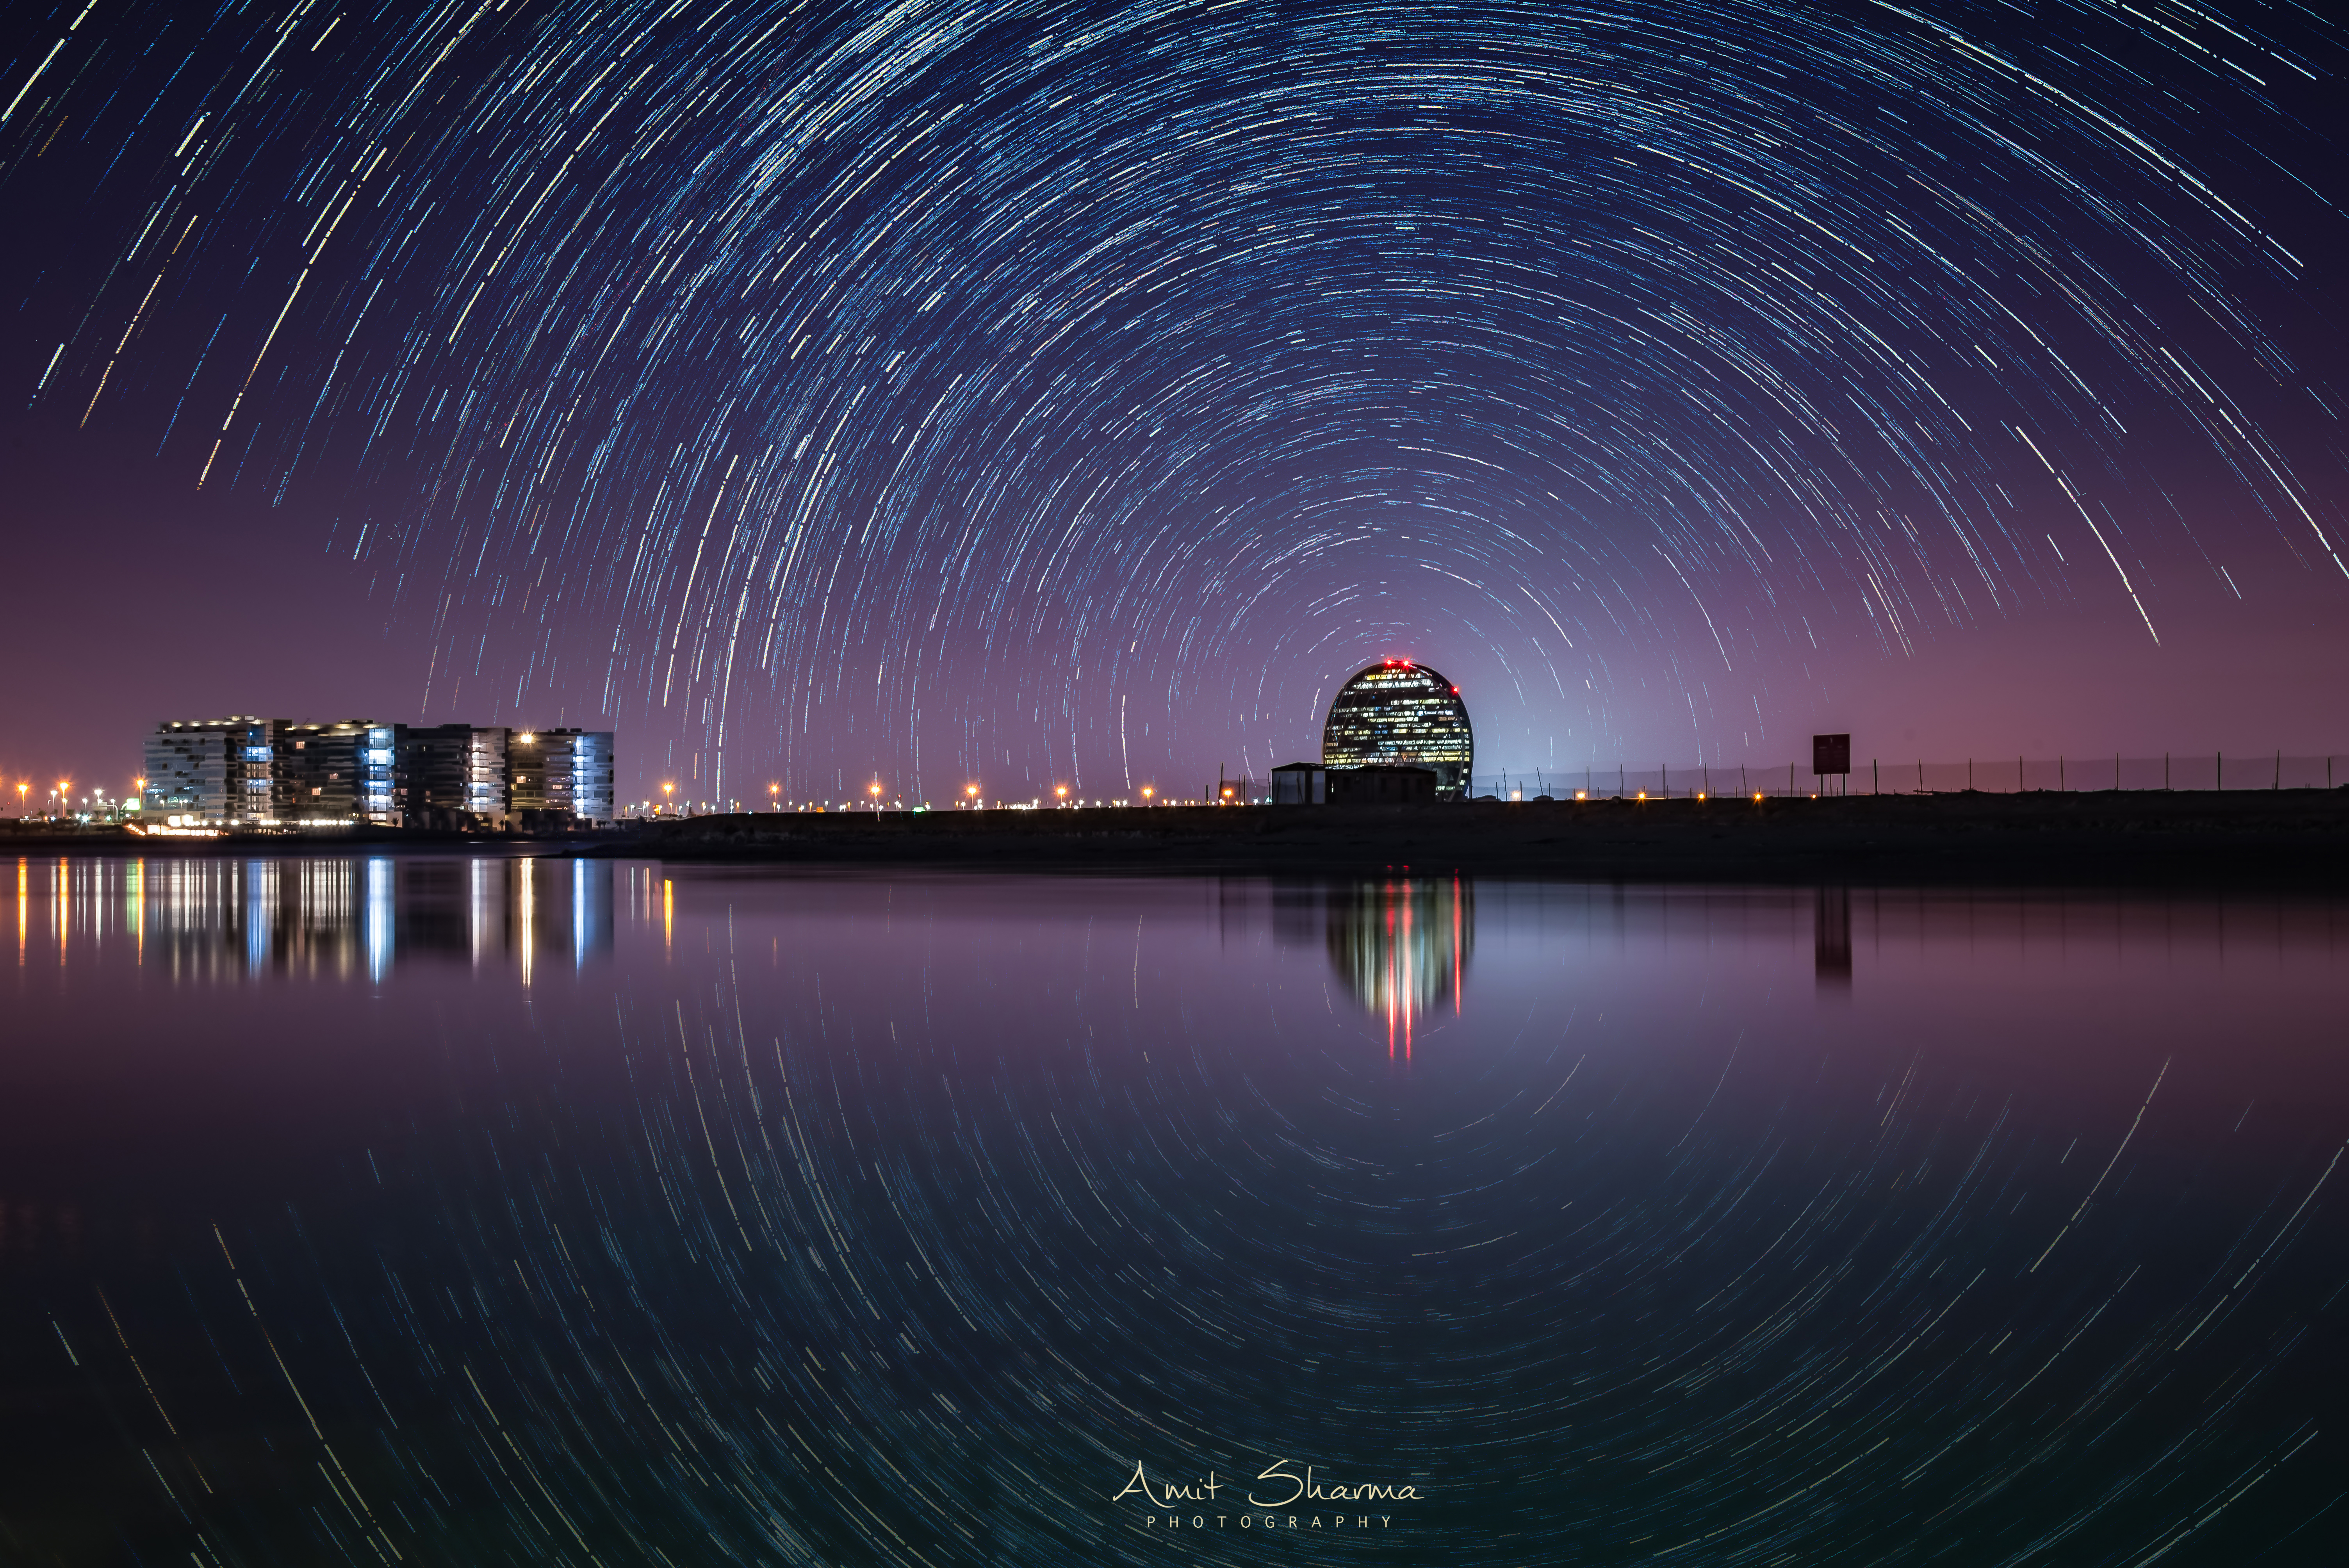
abudhabi, middle east, uae, seascape, longexposure, sky, night, water, reflection, architecture, photography, space, city, cloud, river, midnight, horizon, star, symmetry